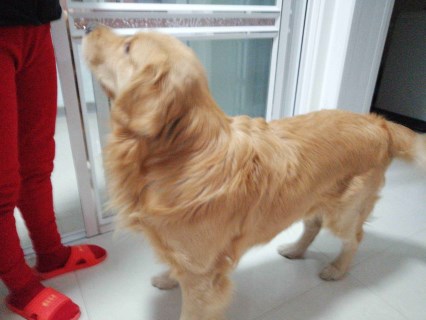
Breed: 5355-n000126-golden_retriever